Shadow play

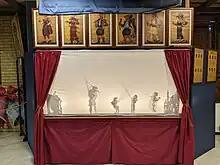
An example of shadow puppetry in Greece

Chinese shadow puppetry is shown in the 1994 Zhang Yimou film "To Live".